William Pell Barton

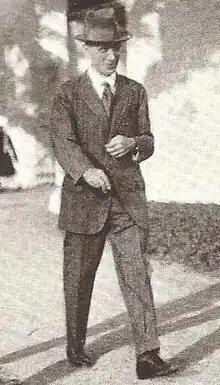

Sir William Pell Barton, (29 May 1871 – 28 November 1956) had a distinguished career in the Indian Political Service. He was British Resident in Baroda (1919), Mysore (1920–25) and Hyderabad (1925–30) and was well known as an authority on the North West Frontier and the Princely states during the days of British rule in India. On leaving the service he worked as an historian of the Princely states and was a frequent contributor to periodicals on issues concerning India and Pakistan.